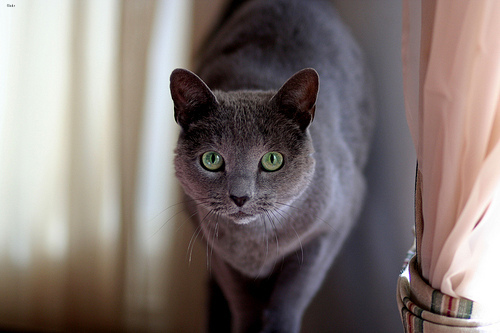
Animal: cat
Breed: Russian Blue